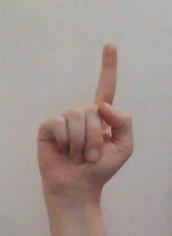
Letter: bb